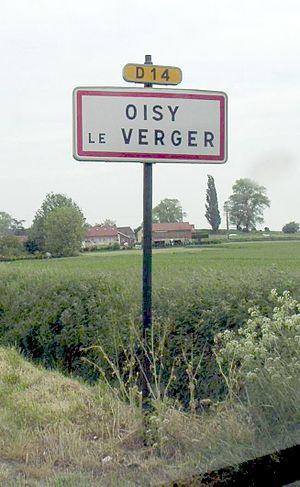
Entrée de Oisy-le-Verger image prise par Padawane le 19 mai 2005 (pas de ©) Padawane
Oisy-le-Verger est une commune française située dans le département du Pas-de-Calais en région Hauts-de-France.